Neil MacNeil

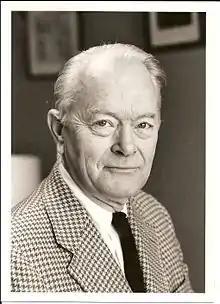

Neil MacNeil (January 3, 1923 in the Bronx, New York, NY – June 7, 2008 in Bethesda, MD) was an American journalist.